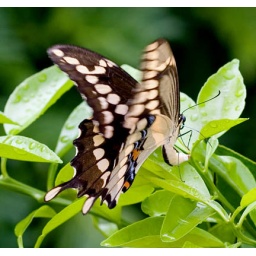
Giant Swallowtail butterfly on a citrus plant in Surfside.